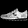
Label: Sneaker